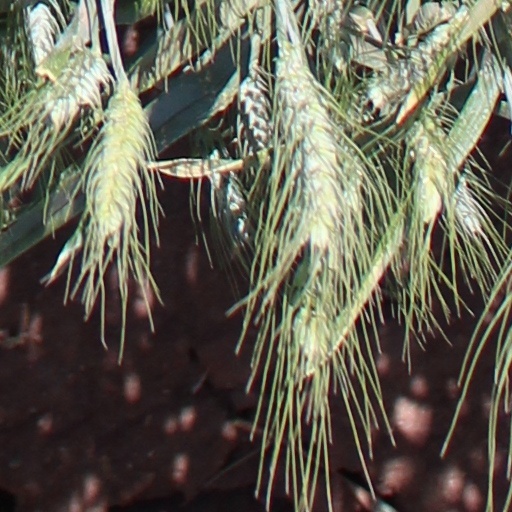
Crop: wheat